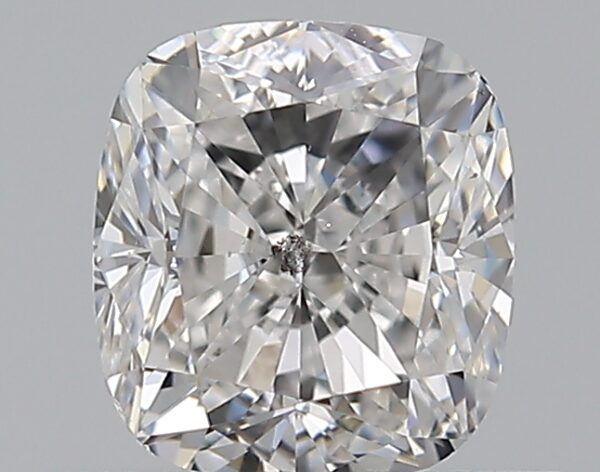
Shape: cushion
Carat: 0.7
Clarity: SI1
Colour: E
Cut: GD
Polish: EX
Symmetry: VG
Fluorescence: M
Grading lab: GIA
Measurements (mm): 5.18 x 4.71 x 3.3